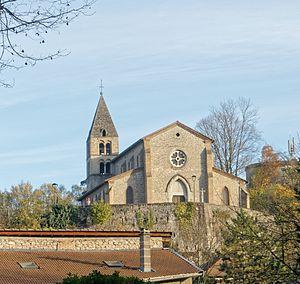
Varces-Allières-et-Risset est une commune française située dans le département de l'Isère en région Auvergne-Rhône-Alpes.
L'église Saint-Pierre de Varces, de style roman, est située sur une petite colline surplombant le village de Varces, aujourd'hui chef-lieu de la commune de Varces-Allières-et-Risset en Isère. Son clocher aurait été construit au cours des XIIᵉ et XIIIᵉ siècles par les Templiers.